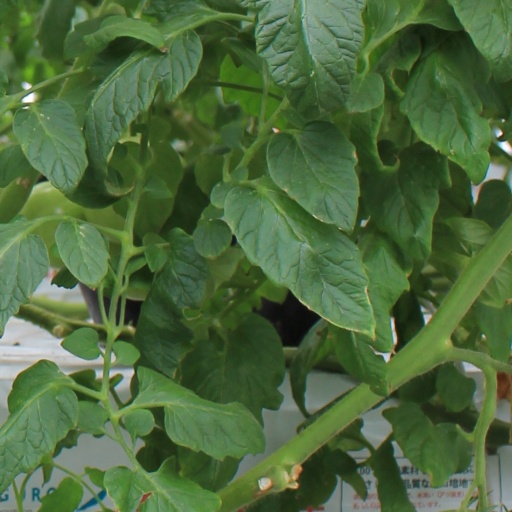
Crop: tomato